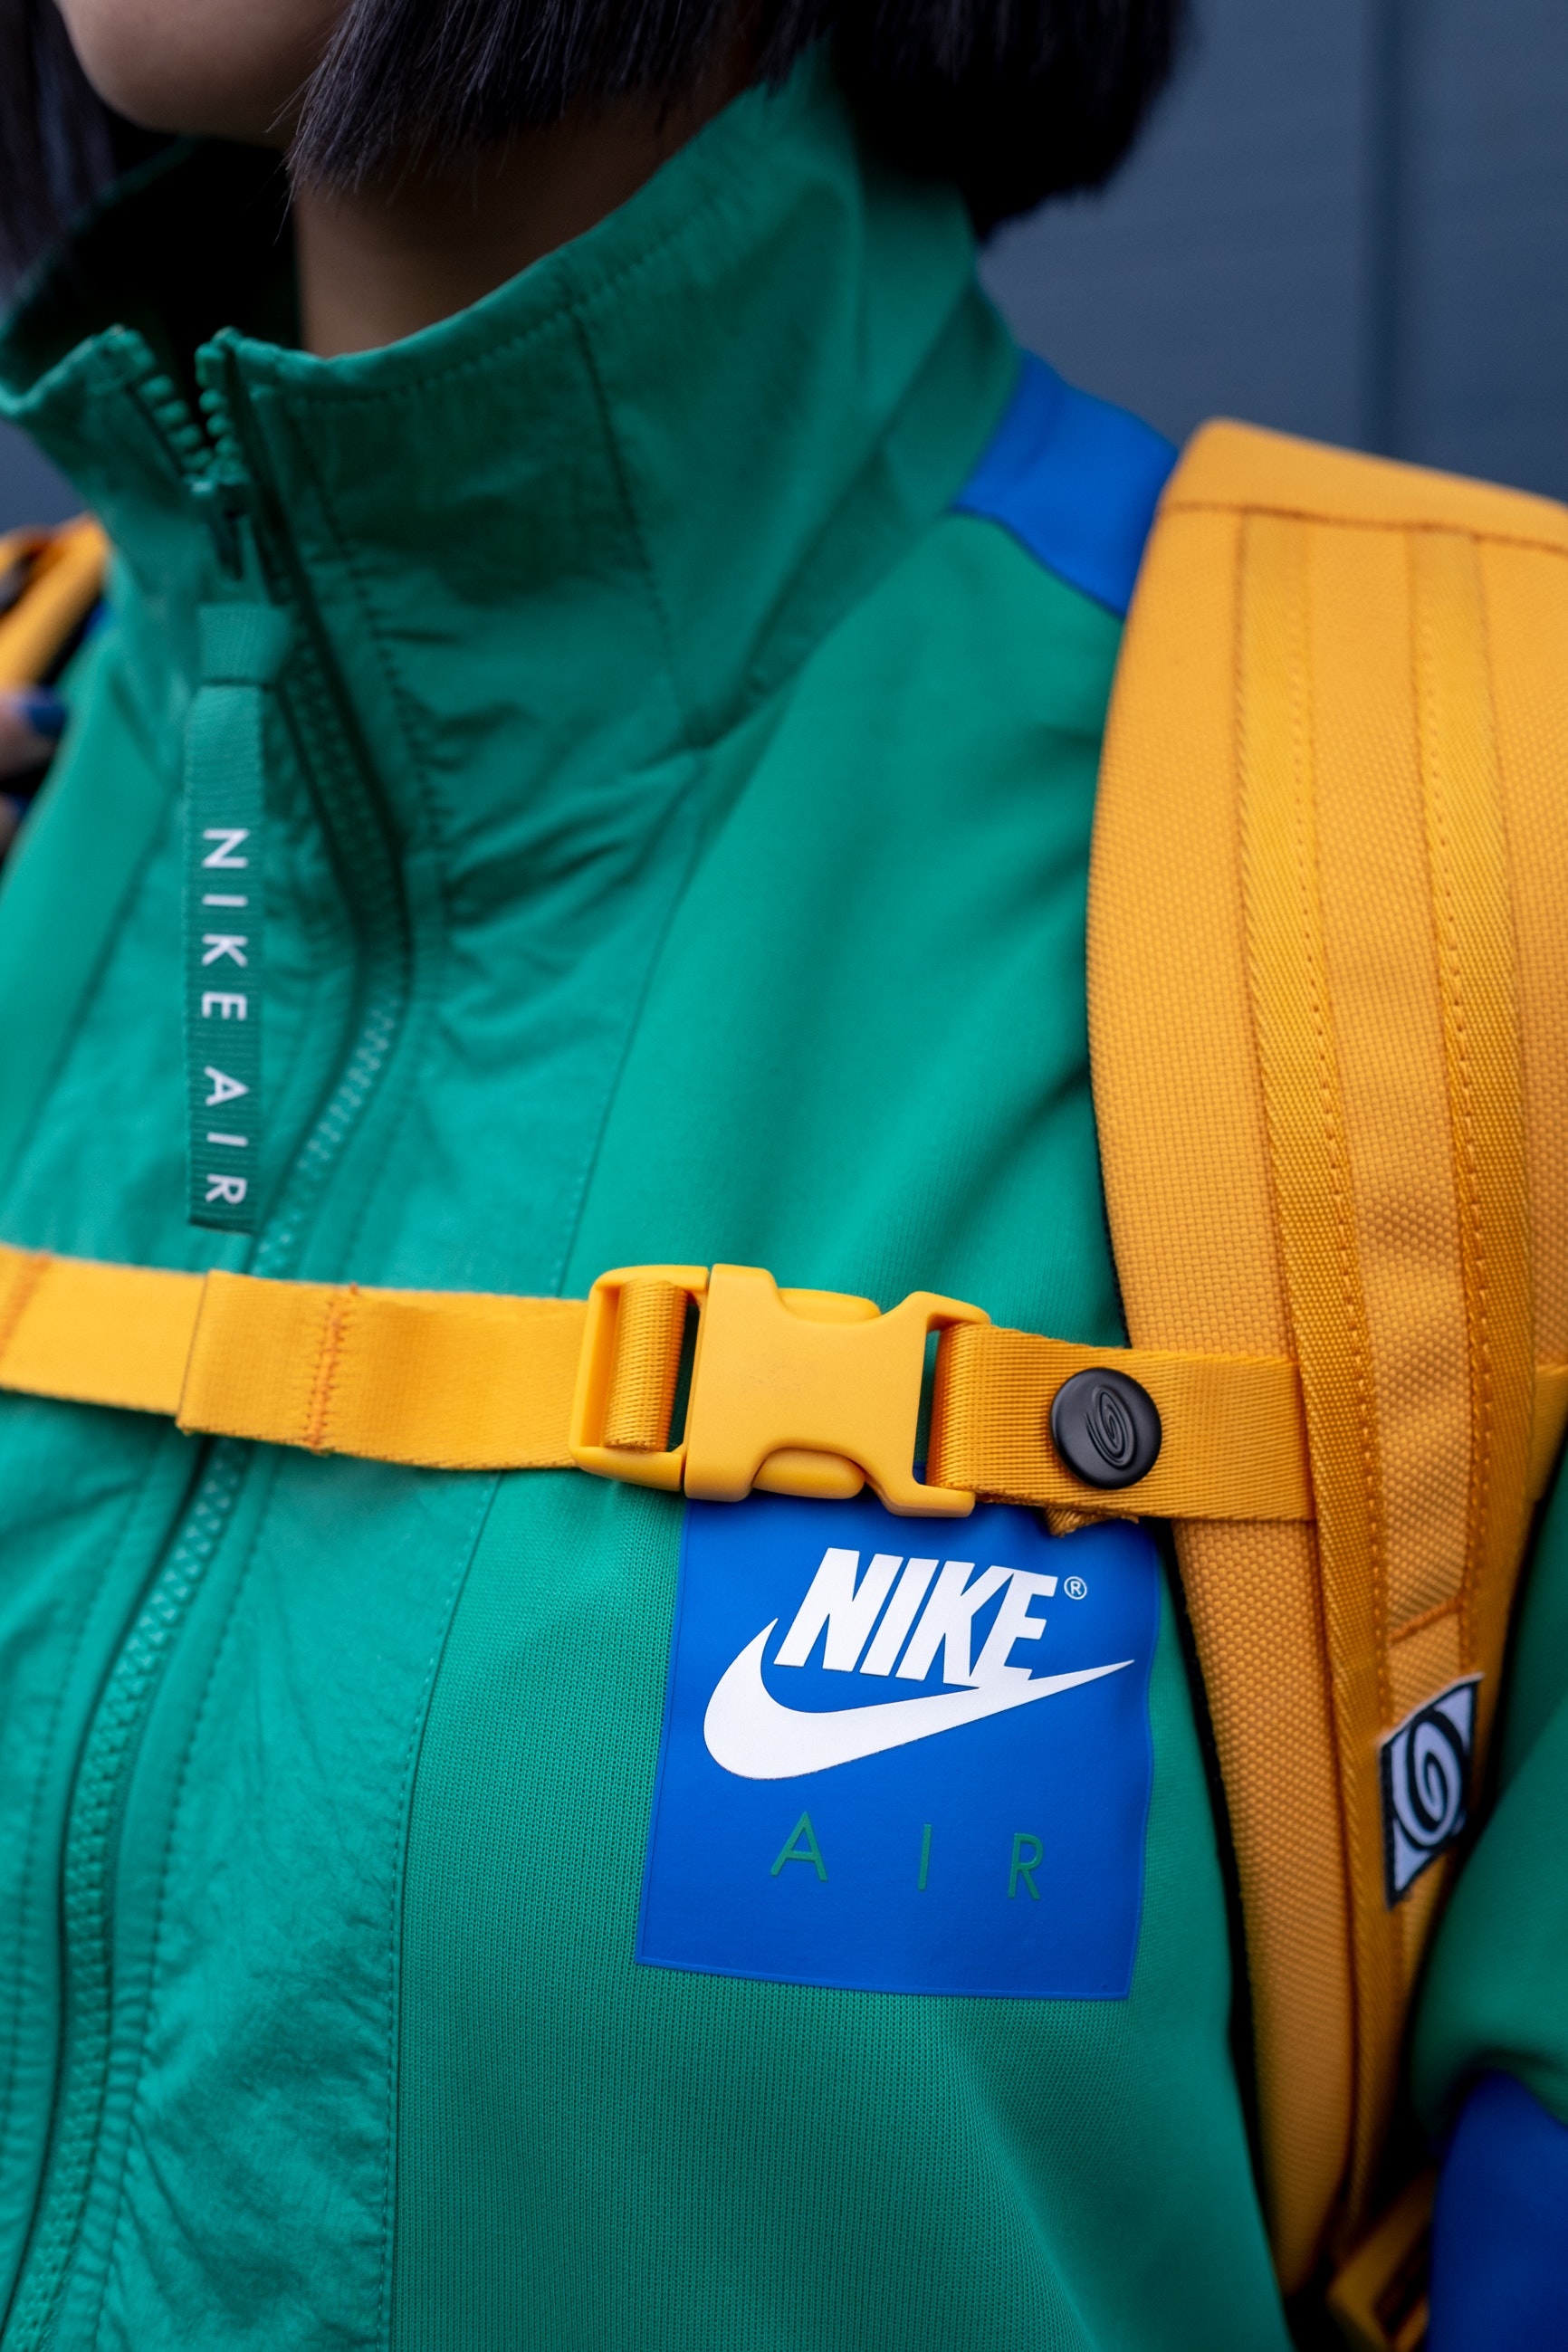
green, blue, yellow, turquoise, teal, orange, lifejacket, electric blue, jacket, personal protective equipment, High visibility clothing, outerwear, sleeve